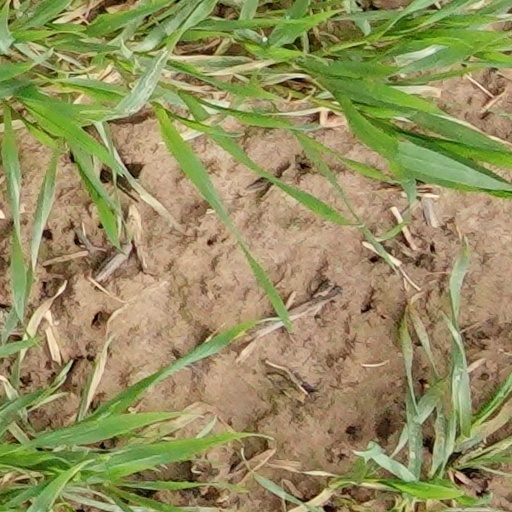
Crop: wheat